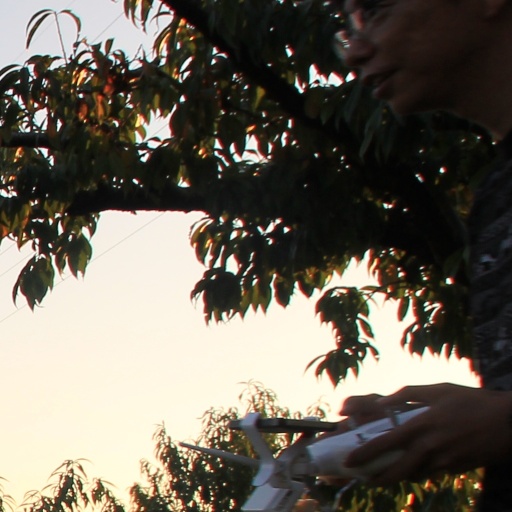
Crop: grape